Berlin Secession

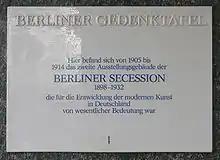
Memorial plaque for the Berlin Secession on Kurfürstendamm 208

This way of thinking about German art can explain the differences in art styles of the Berlin secession. Expressionistic artists like Emil Nolde and Edvard Munch were exhibiting with artists who stayed closer to ideas of German Modernism and Impressionism, like Max Liebermann and Walter Leistikow. Although they had artistic differences, they were all painting from the ideas and the thoughts they had at the time.